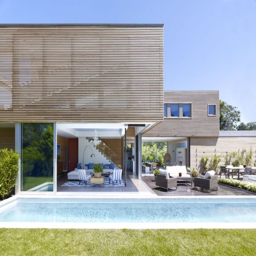
this open concept contemporary home has us dreaming of sunny summer days .